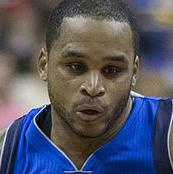
Age: 31